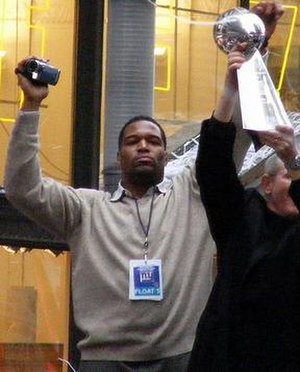
Michael Strahan
Michael Strahan
Michael Anthony Strahan er en pensioneret amerikansk footballspiller, der tilbragte hele sin 15 år lange karriere i NFL som defensive end for New York Giants. Han kom ind i ligaen i 1993 og nåede i sin sidste kamp at sikre sig et Super Bowl-trofæ, da hans hold Giants besejrede New England Patriots.